Proteus (video game)

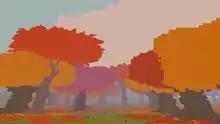
Dense pixelated trees are colored red and orange. Leaves cover the ground.

British game designer Ed Key began work on "Proteus" in 2008 during his evenings and weekends, though the game neared its final form only when David Kanaga joined development in 2010. Key originally envisioned the game as a procedural role-playing game in the same vein as "", in which the player would visit towns and complete quests. Realizing the extent of the work that would be needed for such a game, the developers decided to instead make something "nontraditional and nonviolent". The first technology developed for the game was the landscape generator, for which Key was inspired by walking in the village of Avebury, England. While he knew he wanted to make an exploration game, "Proteus" went through a variety of early iterations as Key explored different gameplay ideas.